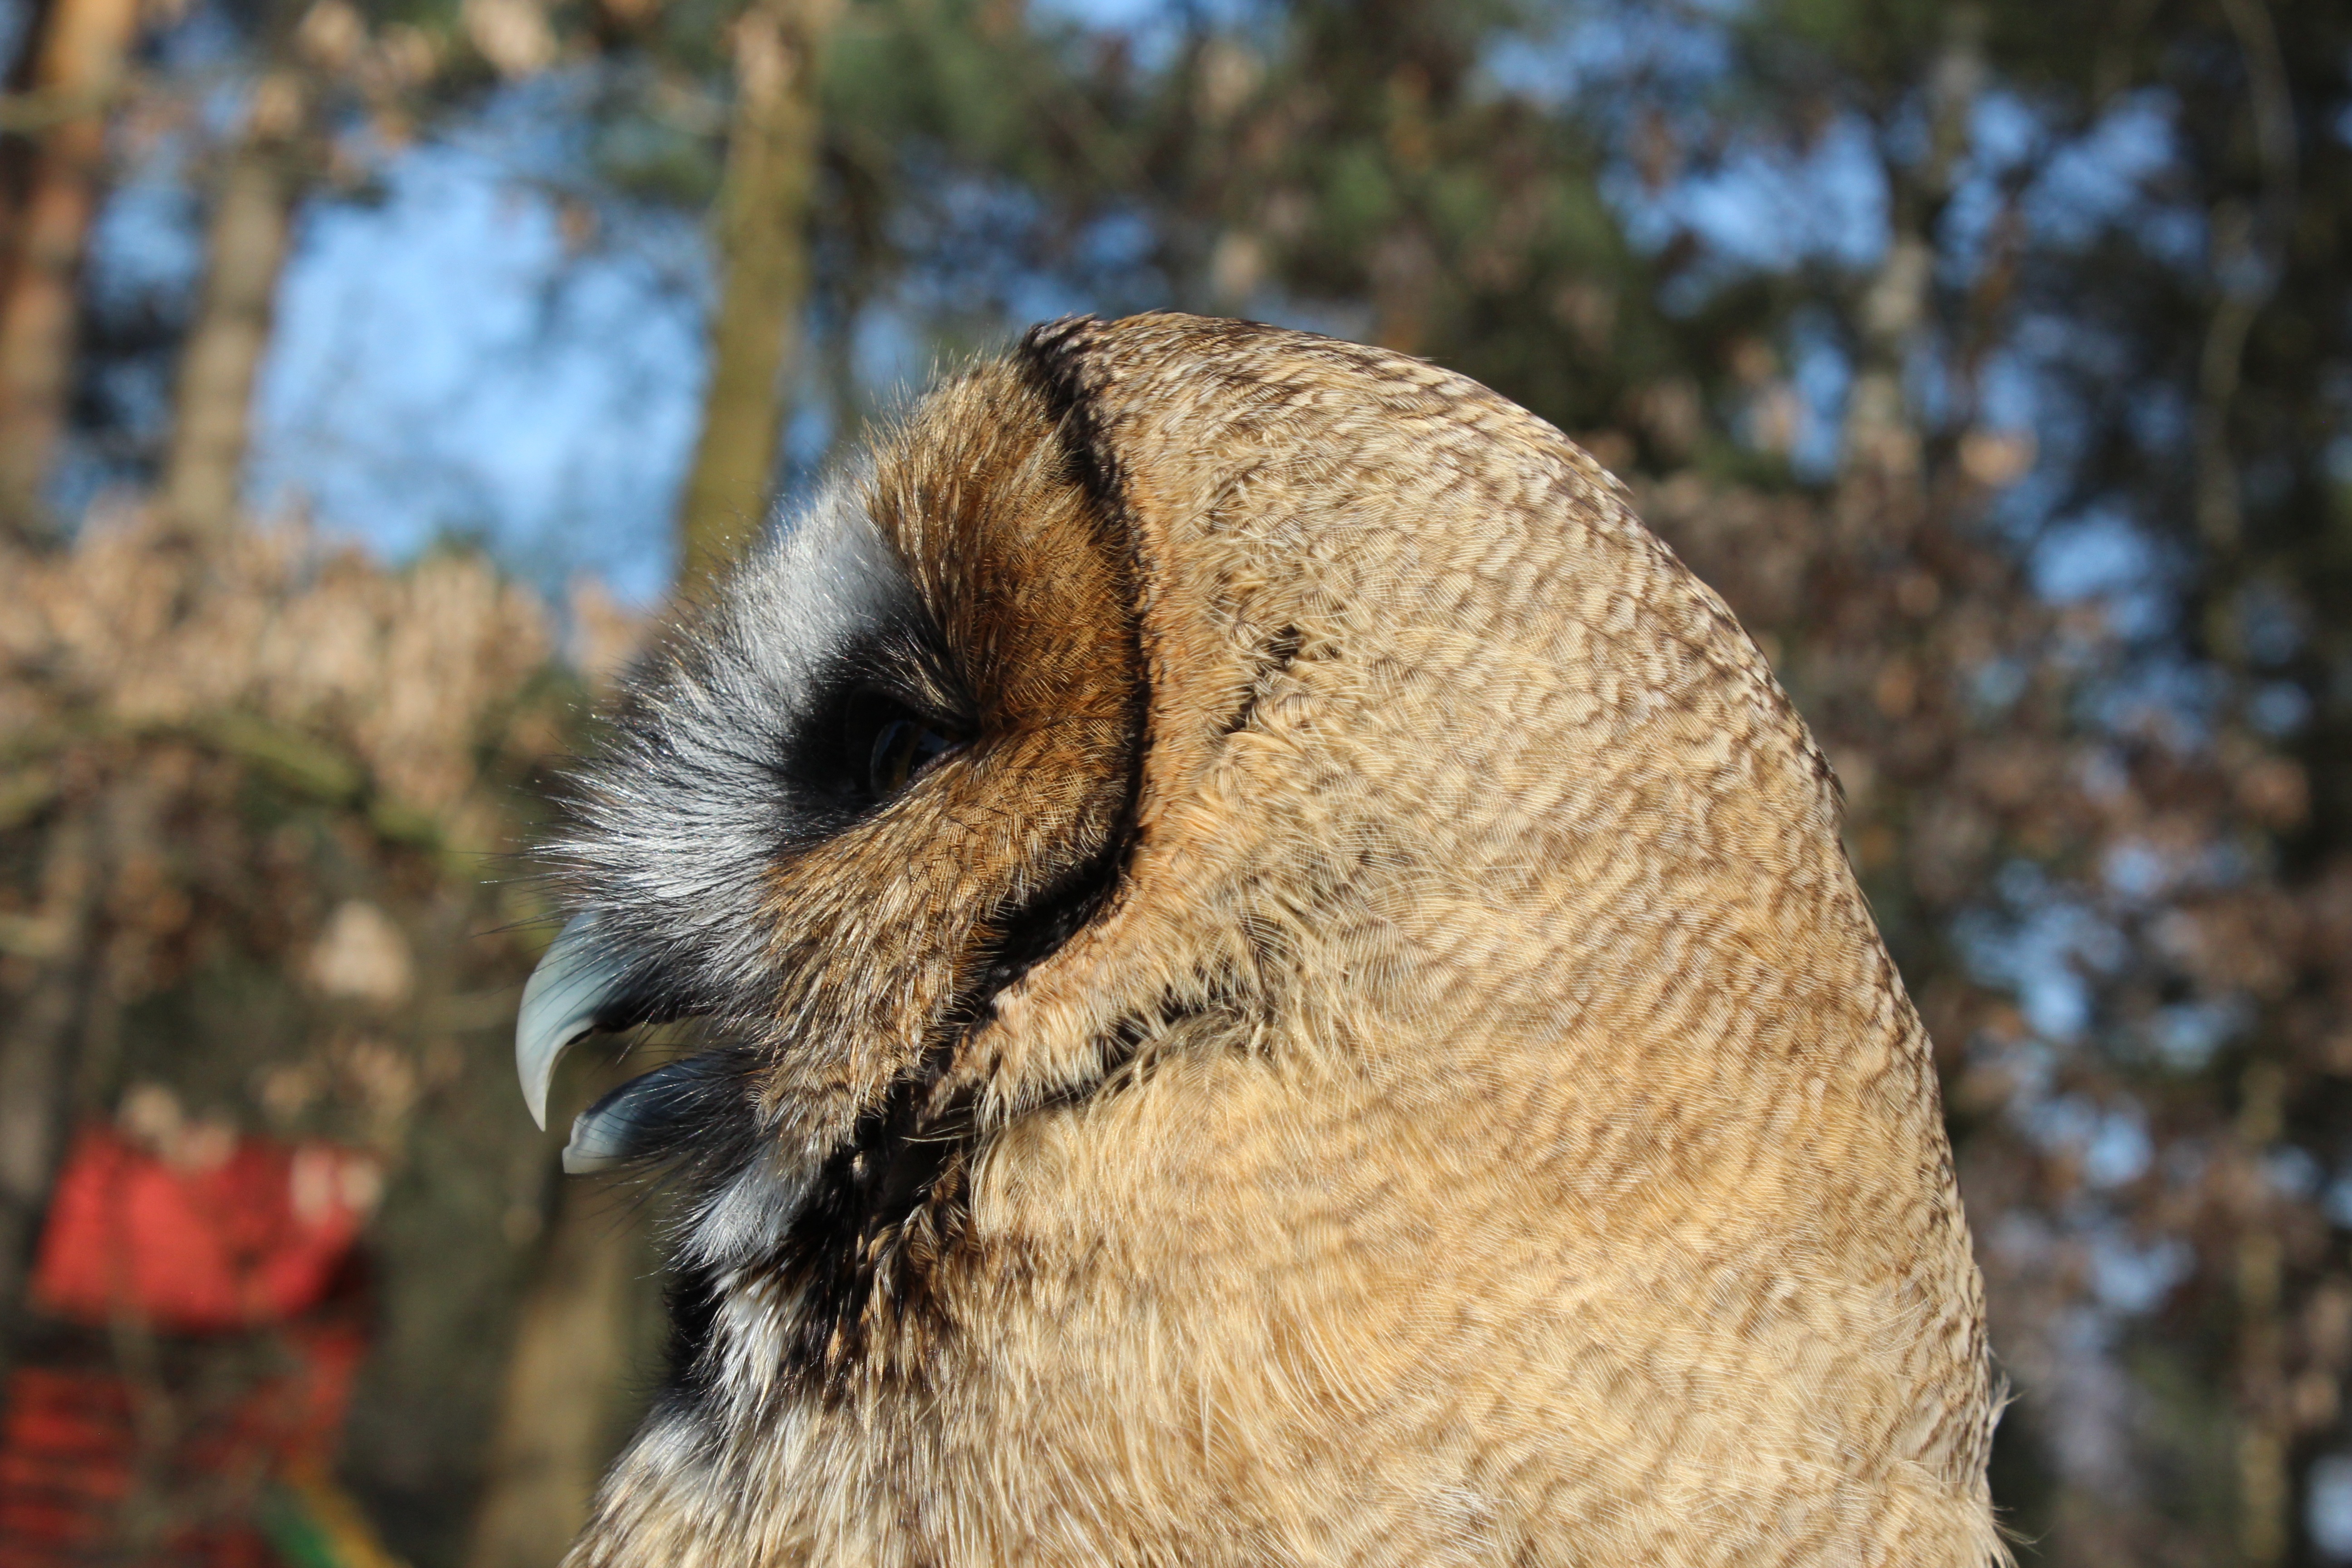
bird, animal, wildlife, autumn, owl, fauna, close up, nocturnal, falconry, old world monkey, tawny owl, perching bird